Daitya Sudan Temple

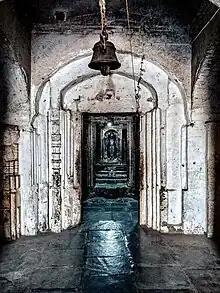
Sanctum with the principal deity Vishnu

The Hemadpanthi temple has a plan in the shape of an irregular star. Towards the east is a flight of ten steps, which leads to the terrace, where the principal entrance is located.